Restored Republic

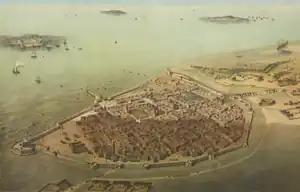
Port of Veracruz in 1869

Vicente Riva Palacio, statesman and general who had fought against the French invasion, pioneered the genre of Mexican historical fiction during this period, publishing seven novels in the period from 1868 to 1870. Don similarly published work in the genre in the era of the Restored Republic.